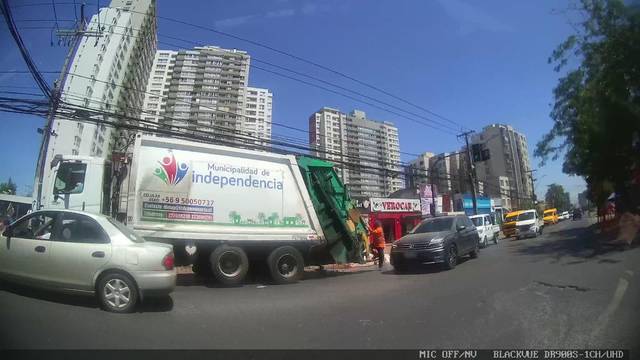
Region: Chile
Coordinates: -33.418, -70.664